Armenians in Shamakhi

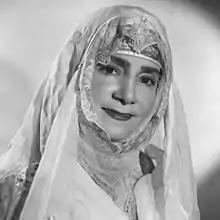

The Shamakhi dialect of Armenian, similar to the Karabakh dialect, was a significant part of the cultural heritage of Shamakhi Armenians. It was well-preserved when Armenians lived in Shamakhi due to their minority status, but fell out of use following the forced relocation of Armenians in 1988.